Culler Hall (Miami University)

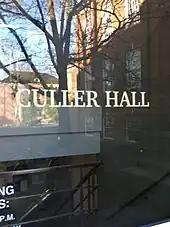
Culler Hall name plate on front door

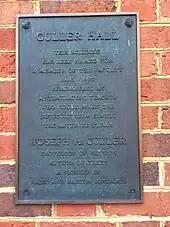
Culler Hall dedication plaque

Culler Hall was named after the first professor of physics in the history of Miami University, Dr. Joseph Albertus Culler. Culler taught physics at Miami University from 1903 to 1927. An oval plaque in front of Culler Hall's main doors honors Joseph A. Culler. The plaque was fashioned in the same manner as the one for another, Miami University academic building, Harrison Hall, which was built one year earlier.